Anna Alt

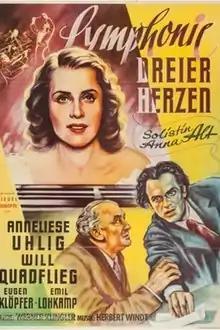
Film poster

Anna Alt (also known as Soloist Anna Alt) is a 1945 German drama film directed by Werner Klingler. The movie stars Anneliese Uhlig, Will Quadflieg and Emil Lohkamp. The story follows a talented pianist who sacrifices her own career to support her husband's composing ambitions.